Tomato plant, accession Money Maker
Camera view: bottom (45 deg); turntable rotation: 0 degrees
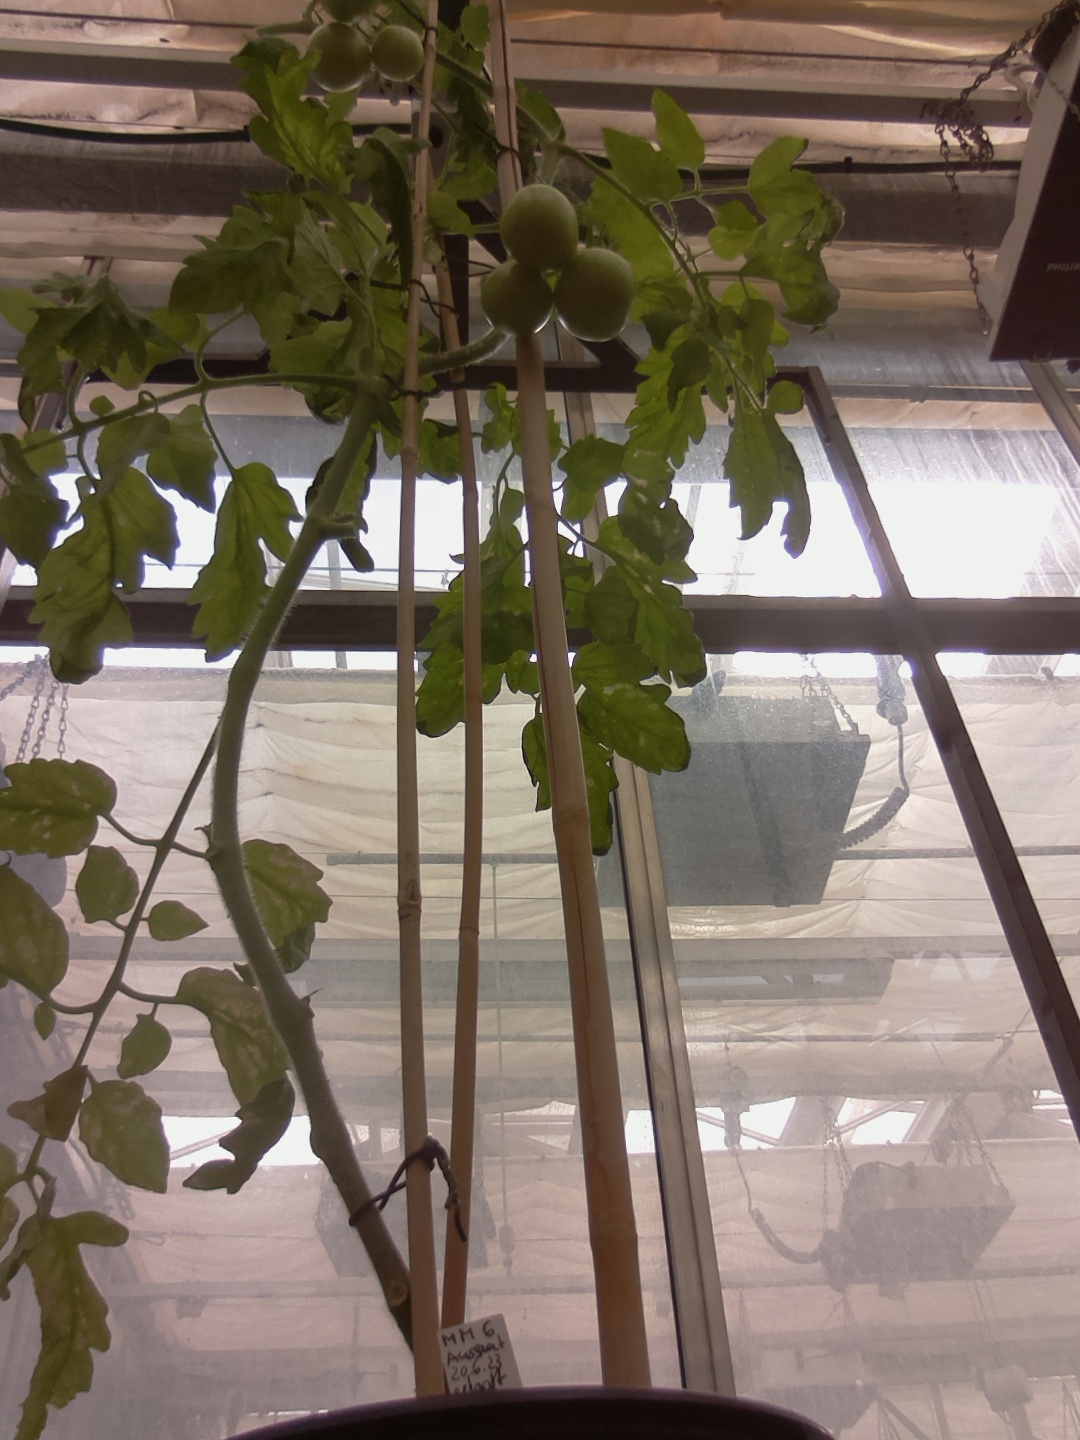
BBCH growth stage 78: 80% -90% of final fruit size